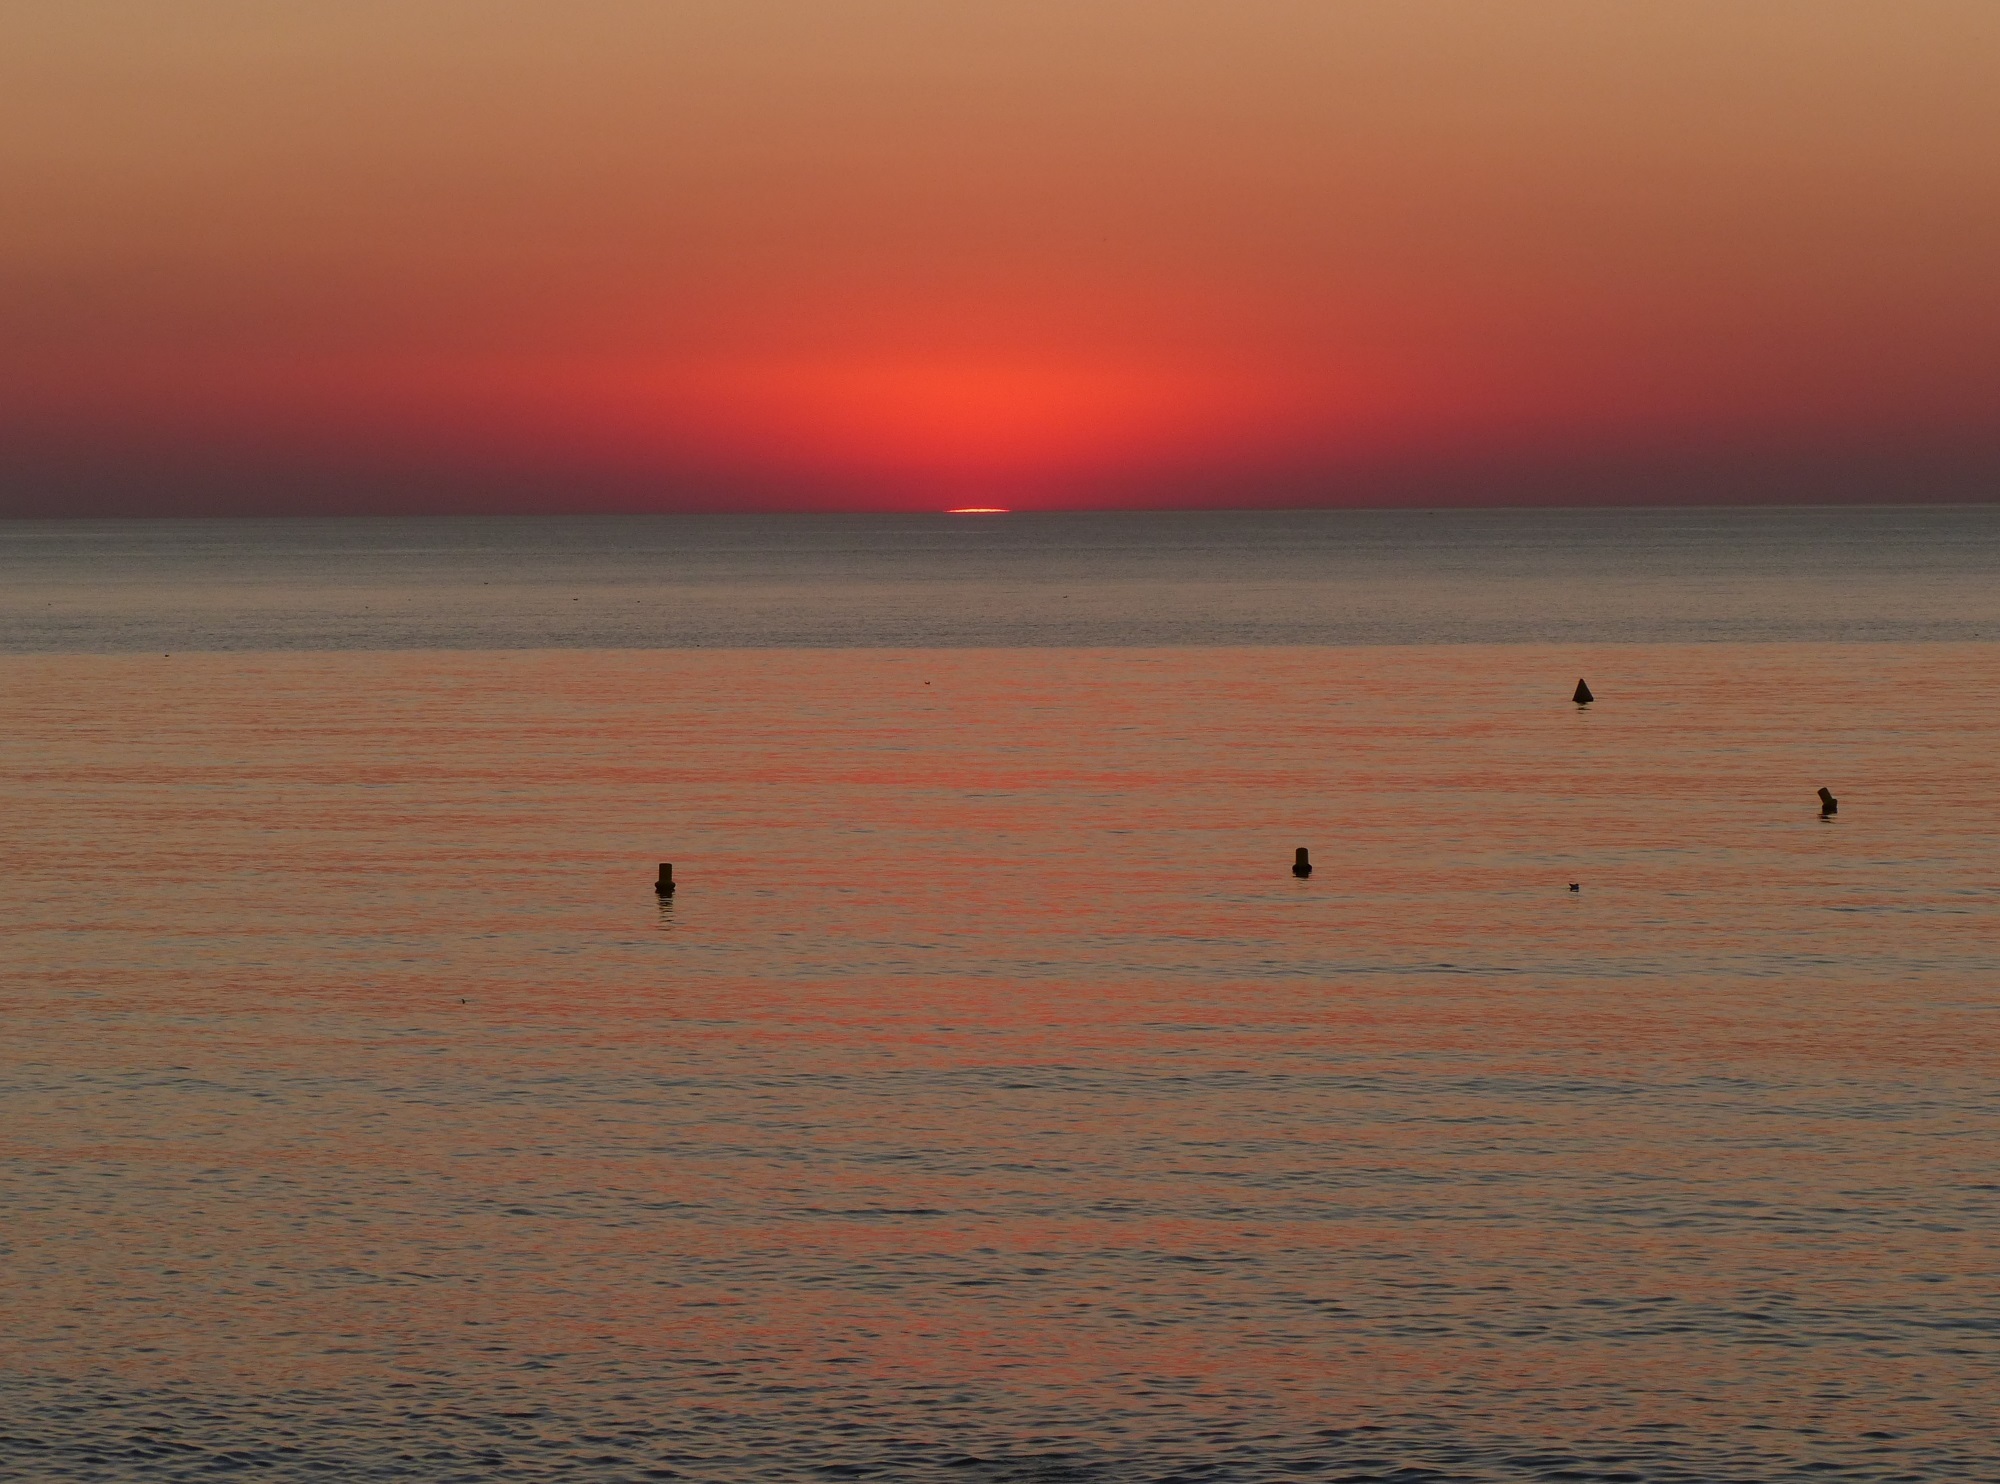
beach, sea, coast, ocean, horizon, light, sunrise, sunset, morning, shore, wave, dawn, dusk, evening, orange, body of water, clouds, afterglow, atmospheric phenomenon, wind wave